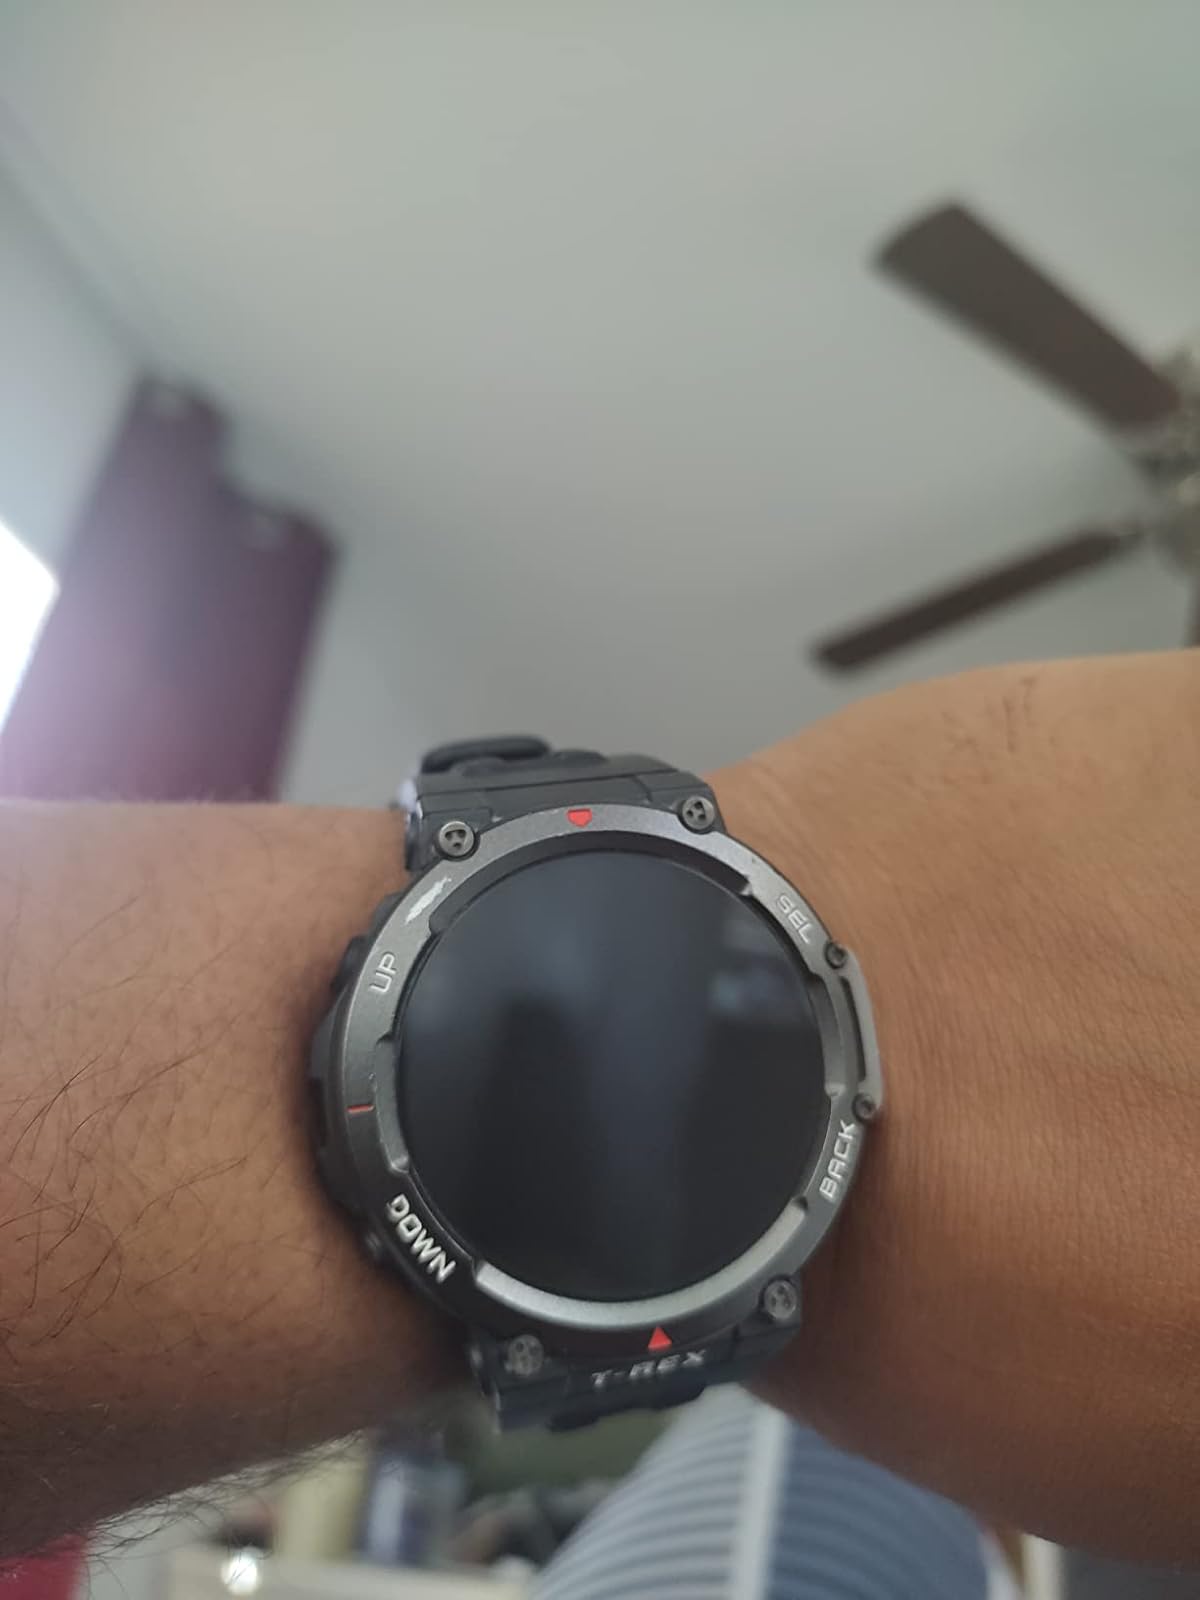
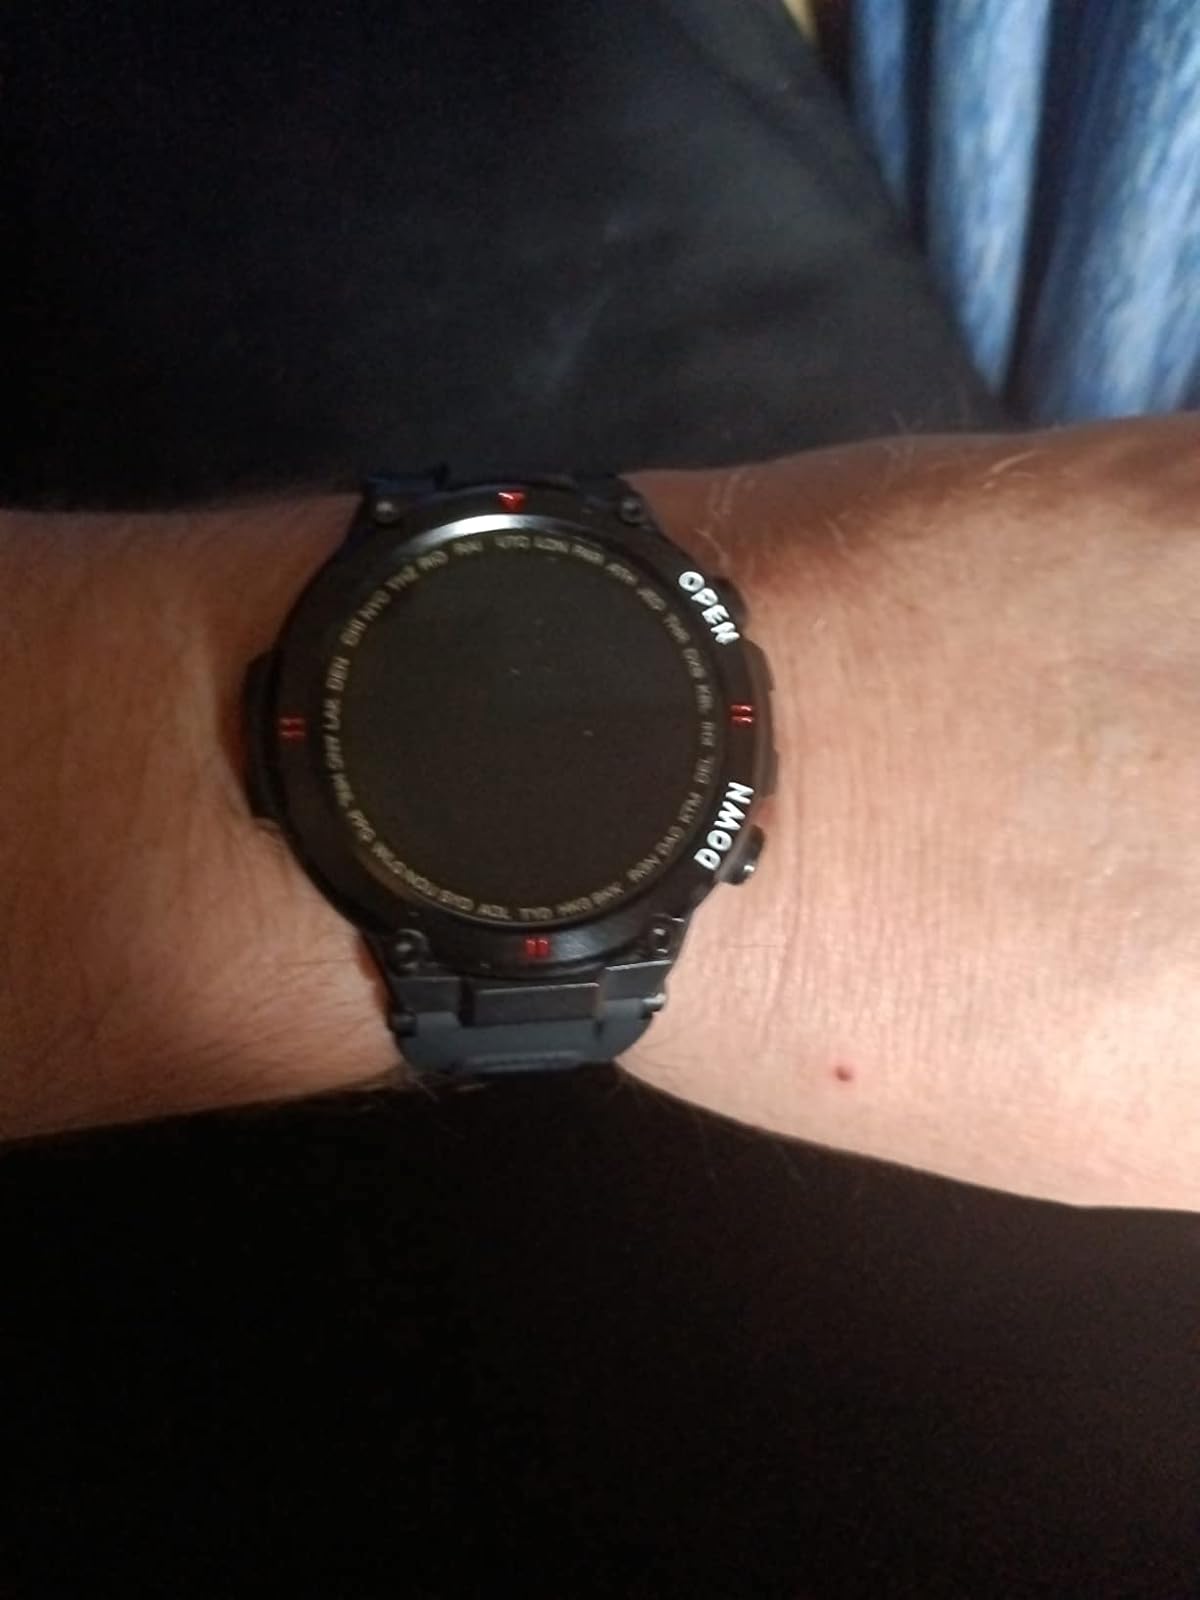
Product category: smartwatch
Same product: no